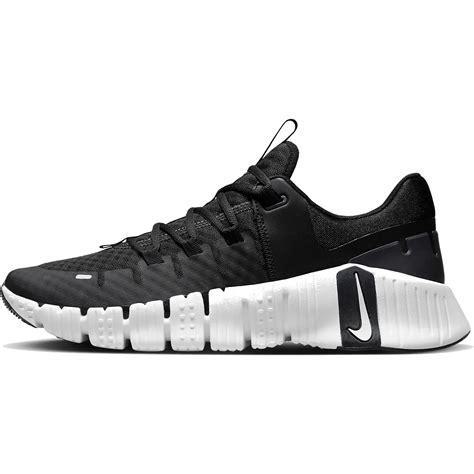
Brand: Nike
Model: Free Metcon 5